Batman's Hill

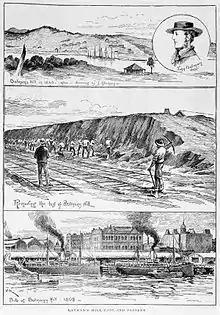
Illustration depicting the changes to Batman's Hill between 1840 and 1892

Batman's Hill in Melbourne, Australia was named for the Vandemonian adventurer and grazier John Batman. Now removed, the hill was located to the south of today's Collins Street and Southern Cross railway station, and is the site of a steel marker the same height as the original hill.